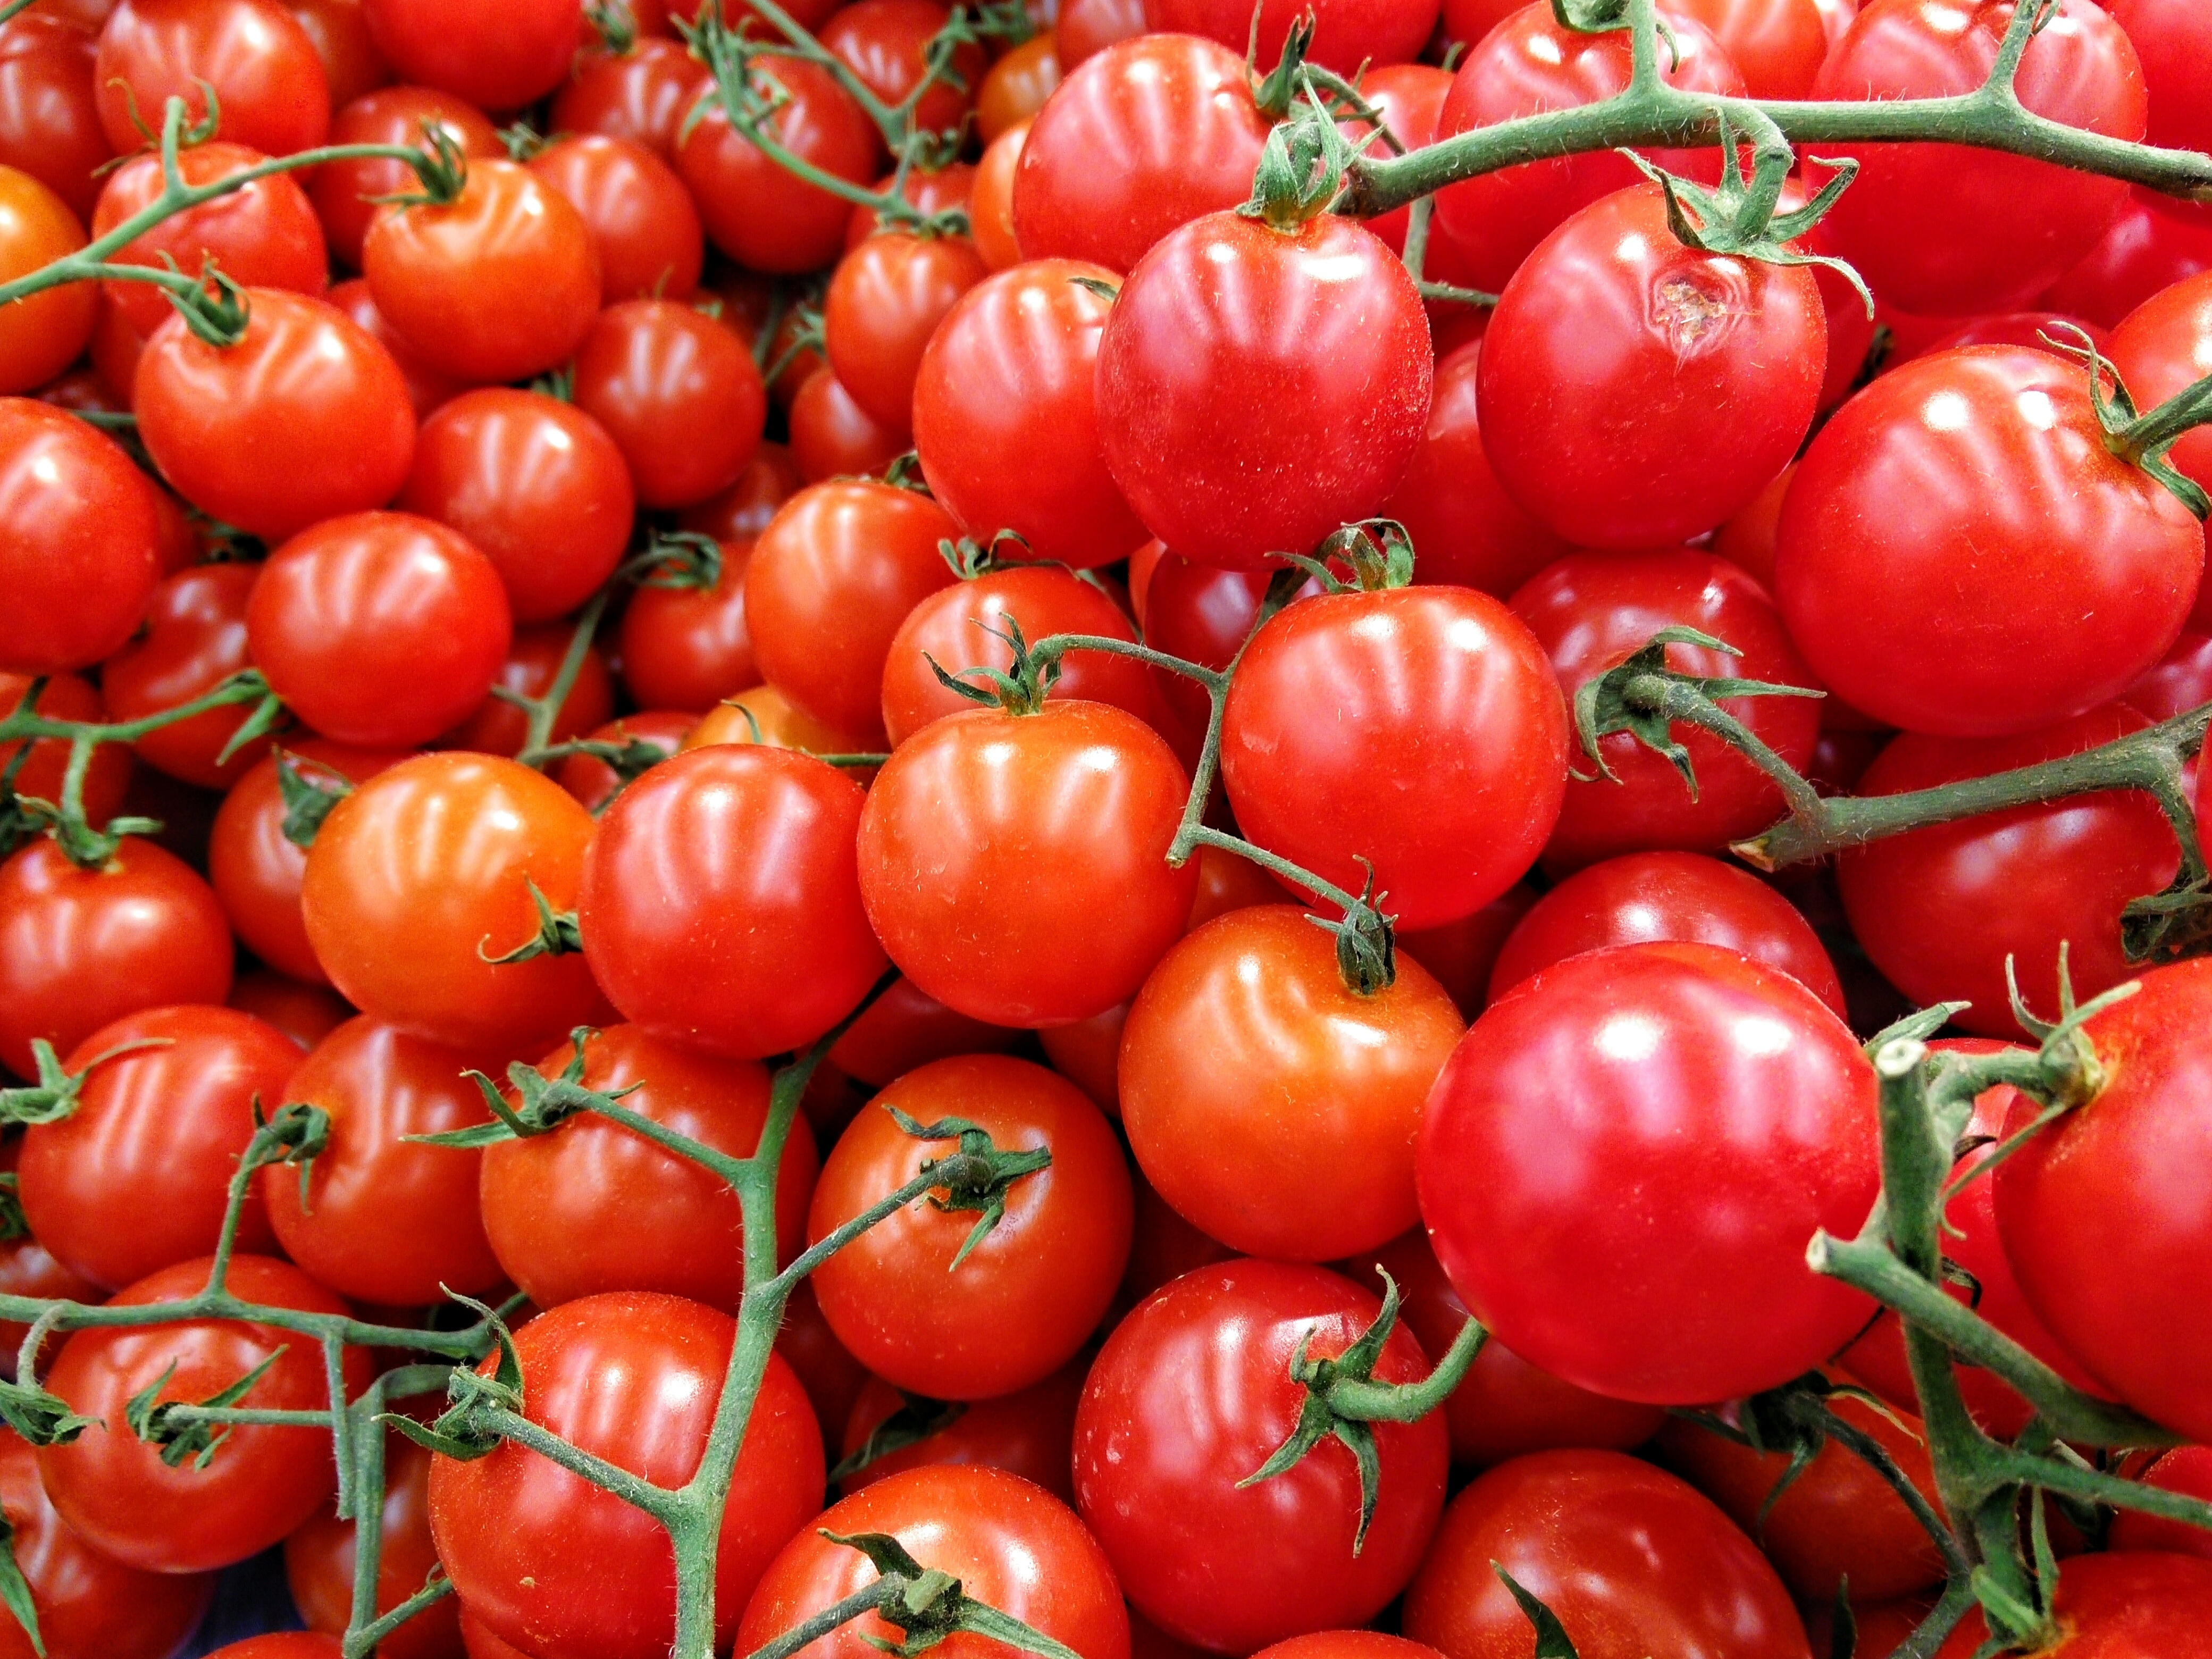
plant, fruit, food, red, produce, vegetable, tomato, flowering plant, land plant, potato and tomato genus